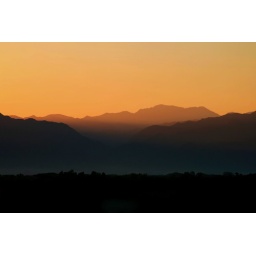
Early morning sunlight over the mountains near the Pacific coast of Mexico in Puerto Vallarta.